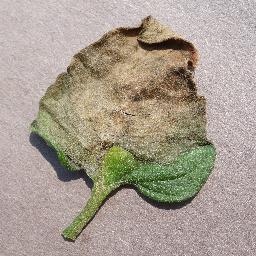
Label: Tomato___Late_blight